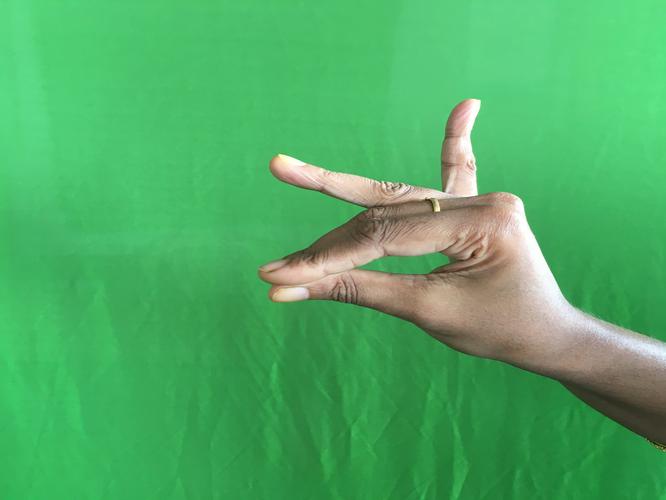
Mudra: Katakamukha_1
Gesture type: single_hand